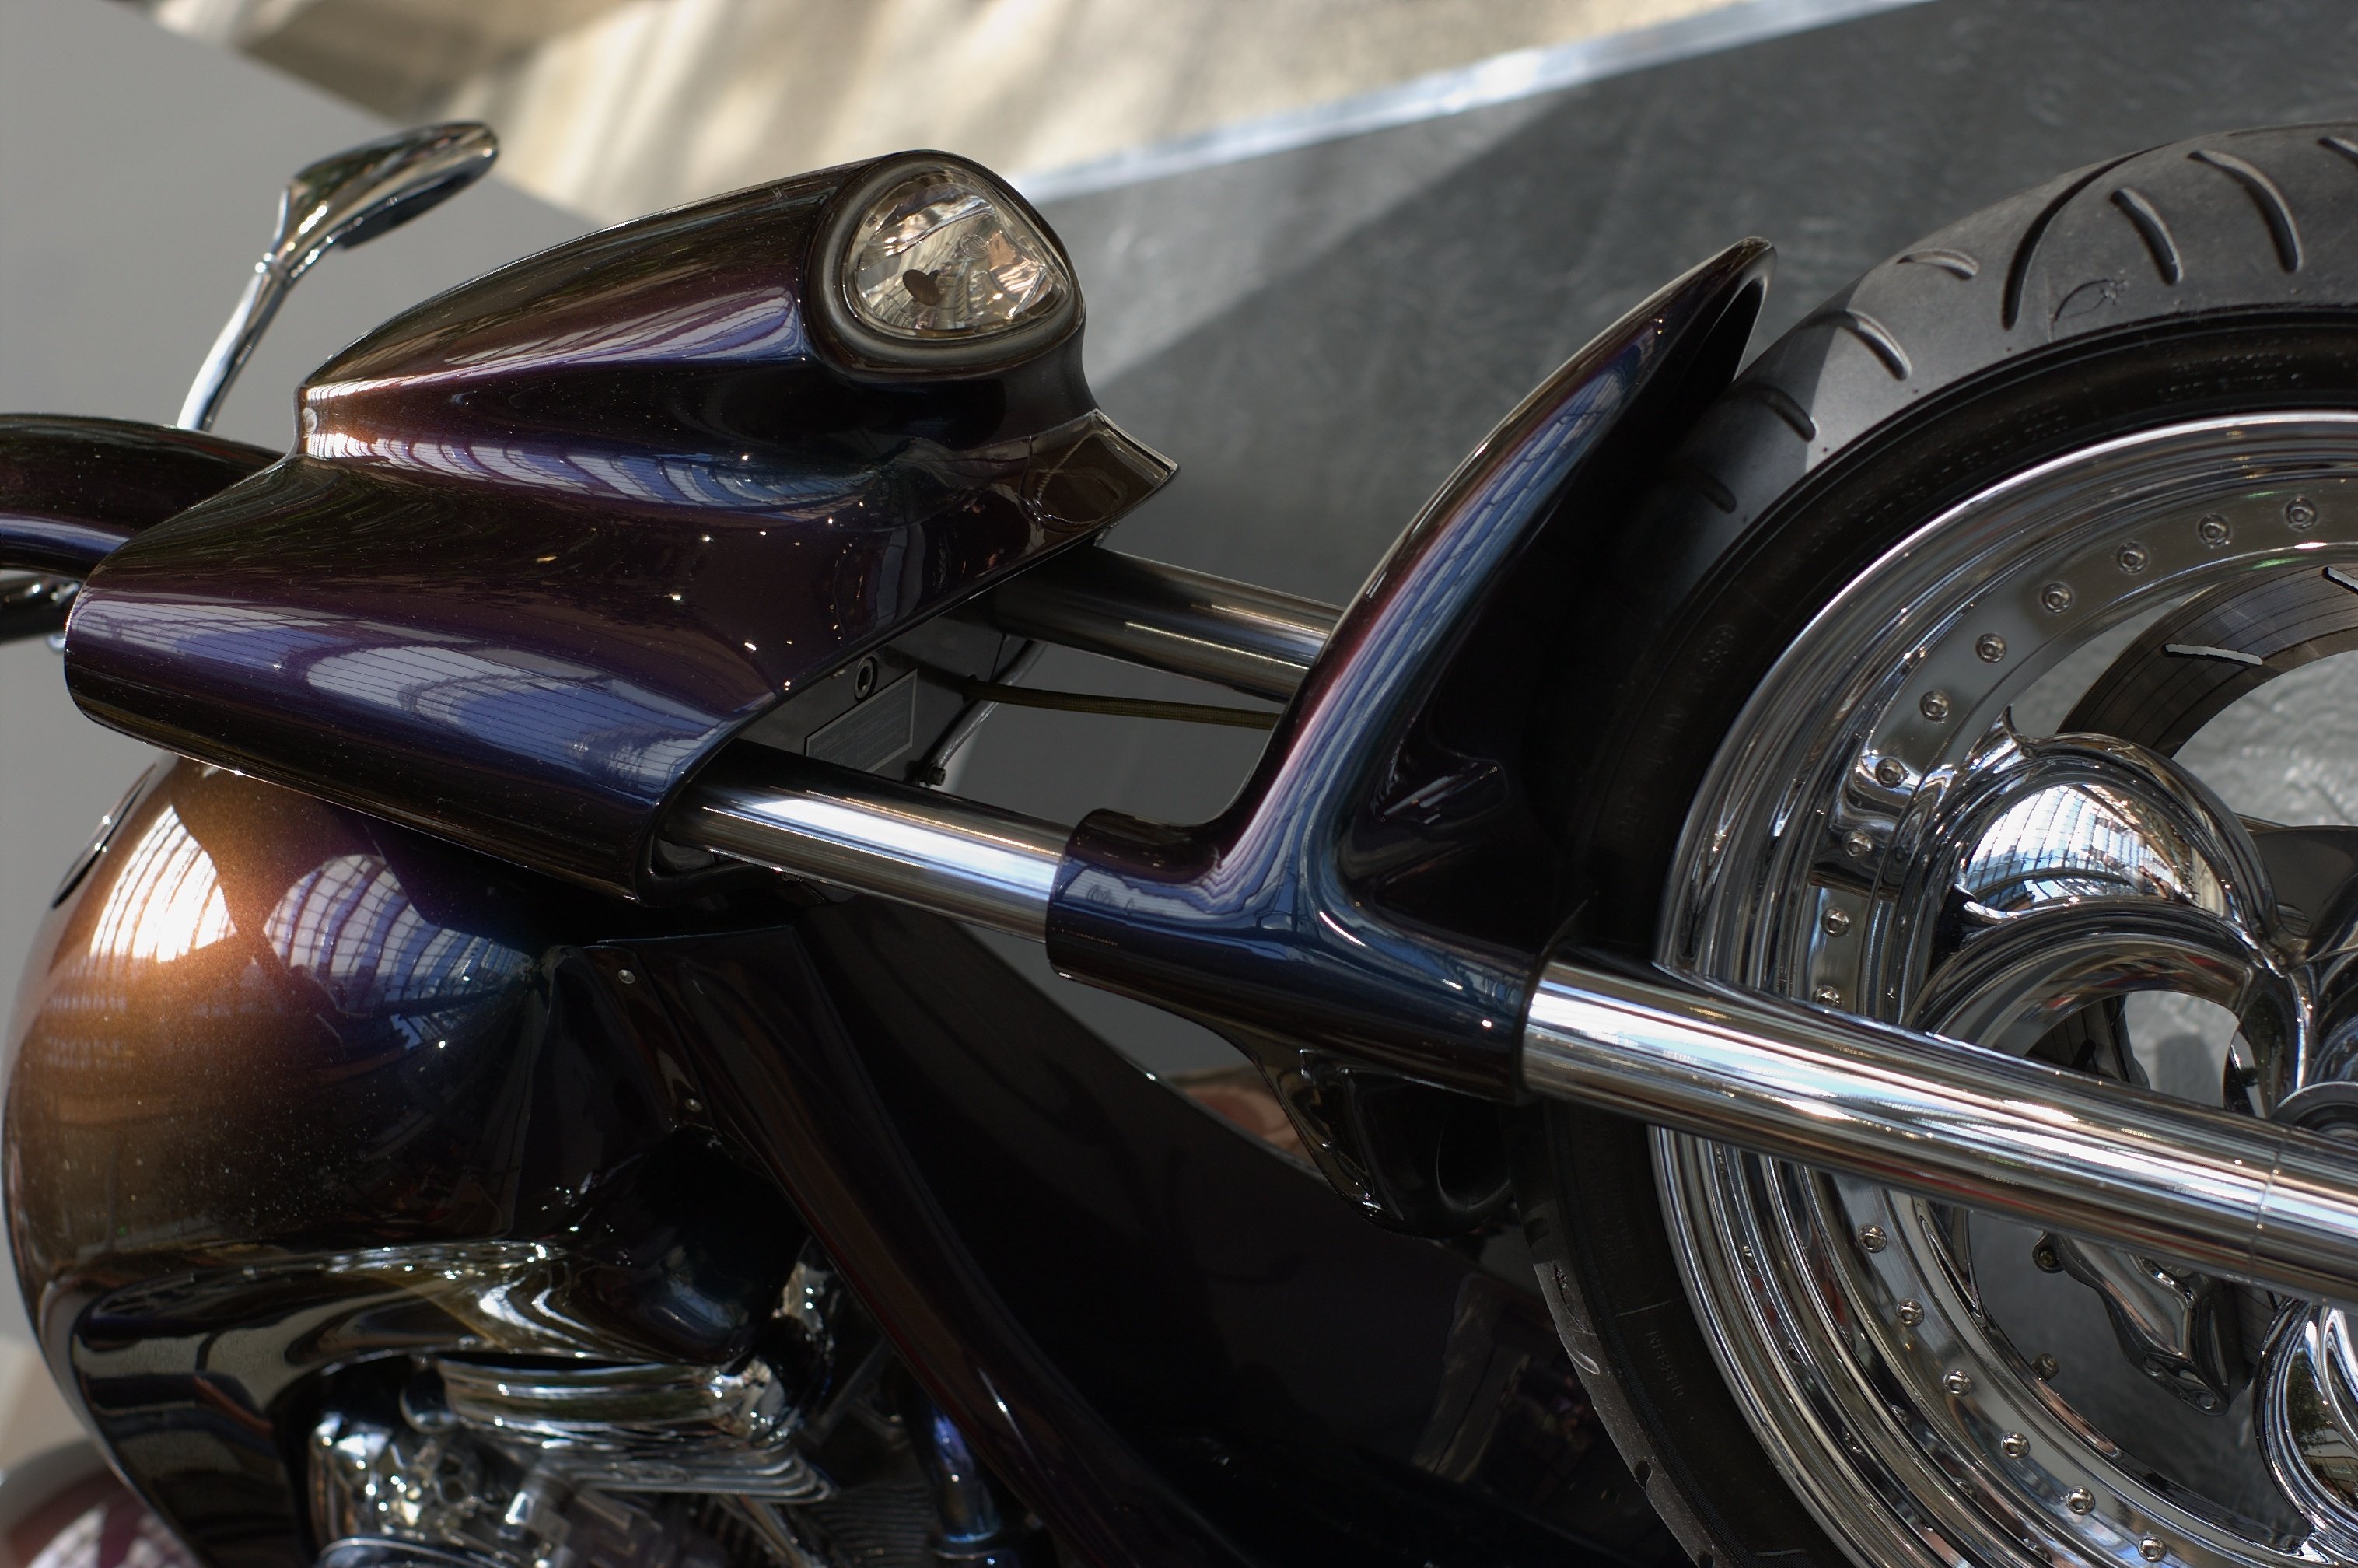
car, wheel, vehicle, motorcycle, motor vehicle, 50mm, rim, rawtherapee, germany, deutschland, berlin, pentax, lenstagged, steffenzahn, k100d, justpentax, berlinmitte, iamflickr, fa50, fa50mm, smcpentaxfa11450mm, pentaxfa50mm, smcpfa50mmf14, hollister, custombike, exhaust system, land vehicle, automobile make, automotive exterior, automotive design